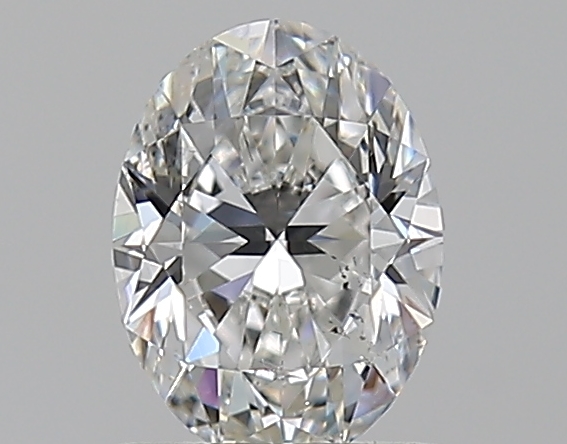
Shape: oval
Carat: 0.7
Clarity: SI1
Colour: F
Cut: EX
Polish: EX
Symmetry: EX
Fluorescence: F
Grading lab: GIA
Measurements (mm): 6.76 x 5.02 x 3.2